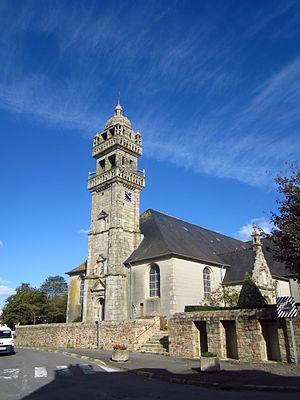
Église Saint-Ténénan à Plabennec, Finistère
Plabennec [plabɛnɛk] est une commune du département du Finistère, dans la région Bretagne, en France.
La liste des églises du Finistère recense de la manière la plus complète possible les églises, cathédrales et basiliques situées dans le département français du Finistère.